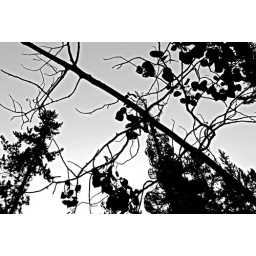
perspective of sky within forest at yellowstong